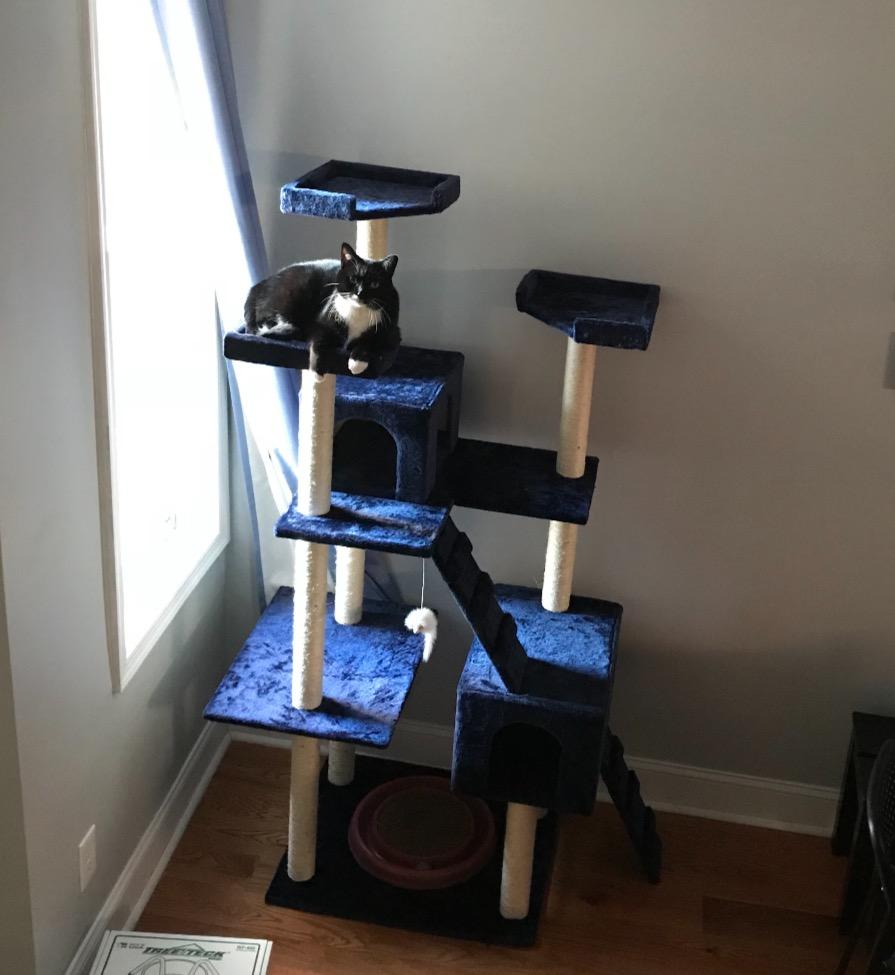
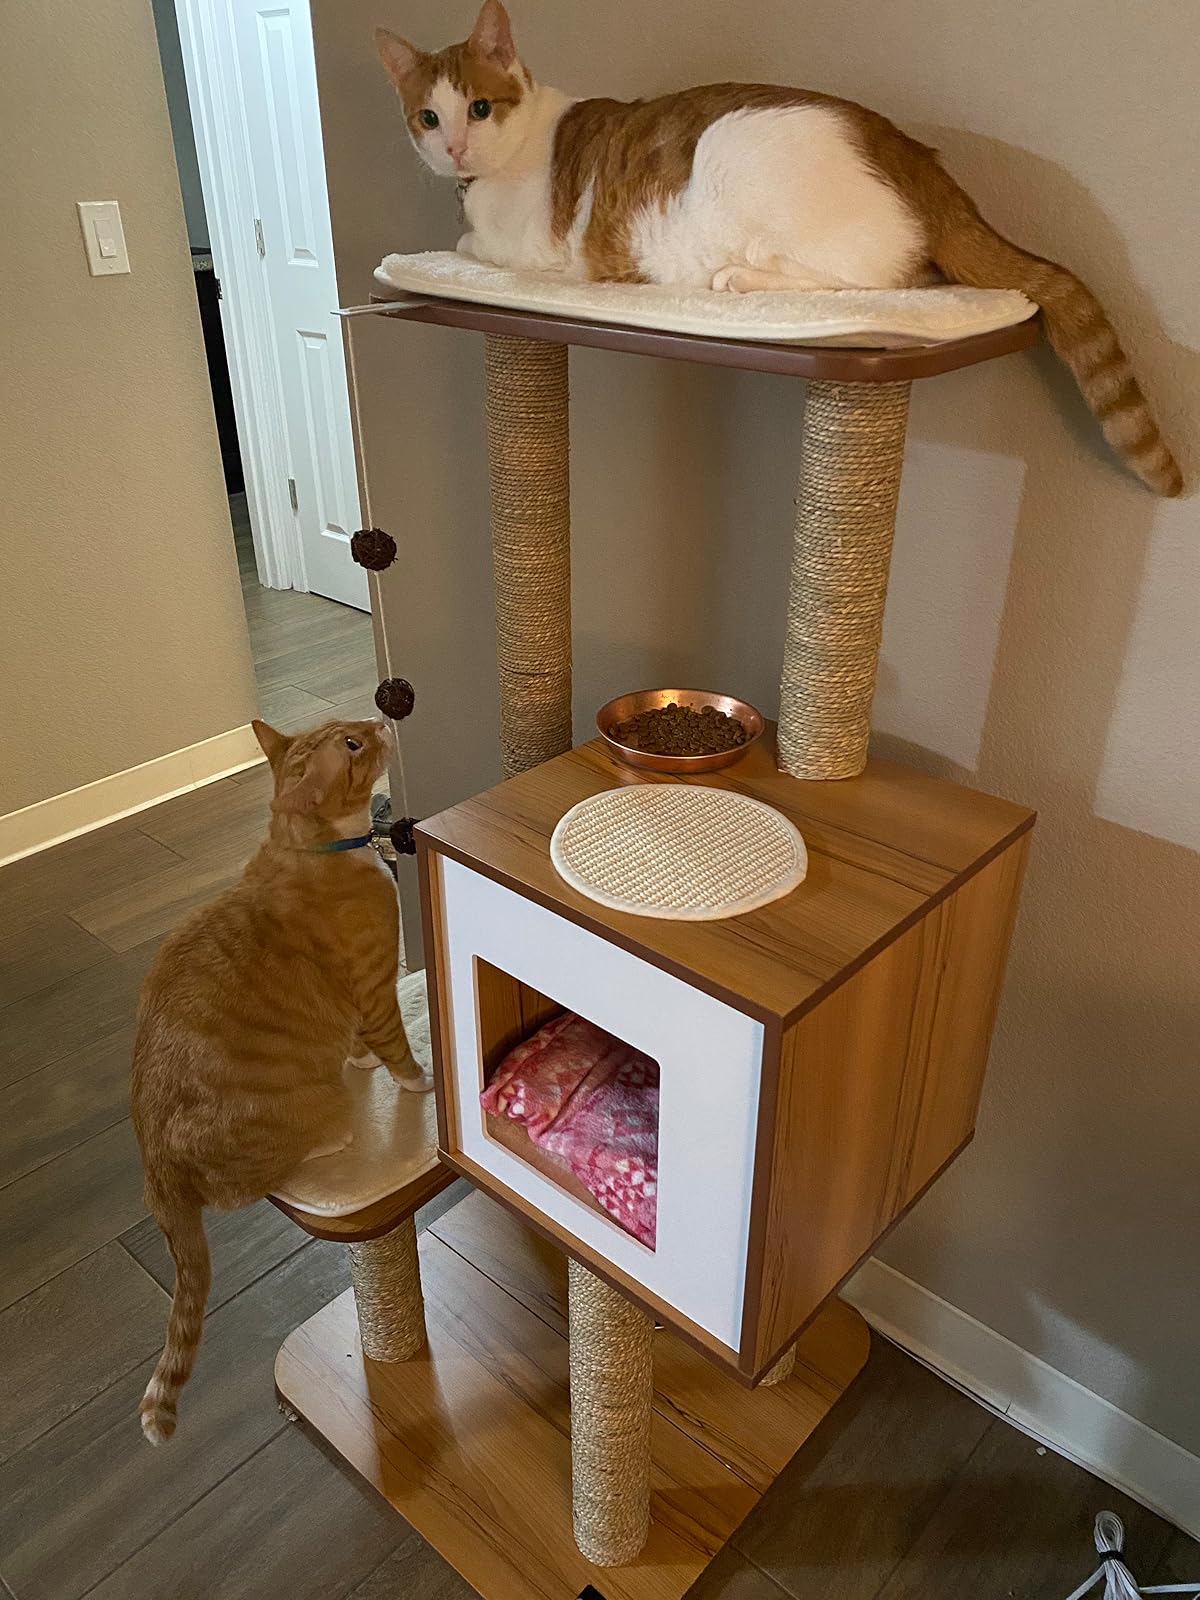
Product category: items_cat tree
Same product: no